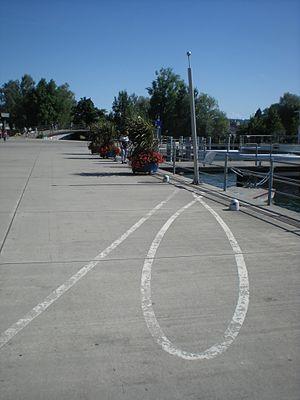
Analemme tracée au sol à Biel (Suisse), correspondant à l'ombre portée à midi par la boule au sommet du piquet
L’analemme ou analème est la figure tracée dans le ciel par les différentes positions du soleil relevées à une même heure et depuis un même lieu au cours d’une année calendaire.